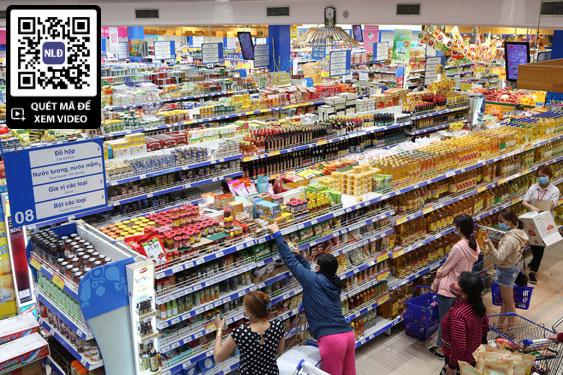
một vài người đang đứng ở bên trong một siêu thị